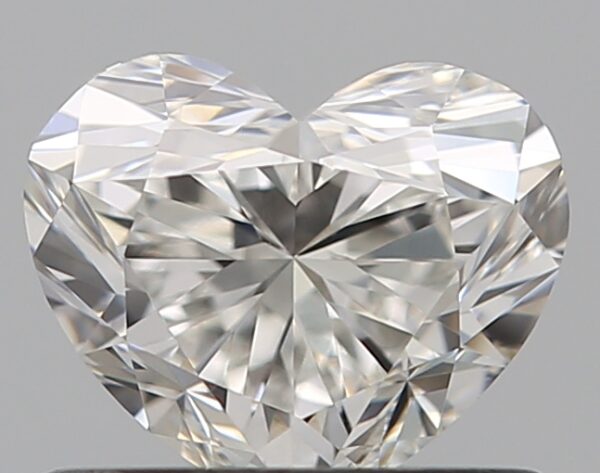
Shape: heart
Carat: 0.65
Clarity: VS1
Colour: G
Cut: VG
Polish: EX
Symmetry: VG
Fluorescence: N
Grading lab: GIA
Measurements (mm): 4.95 x 5.94 x 3.58